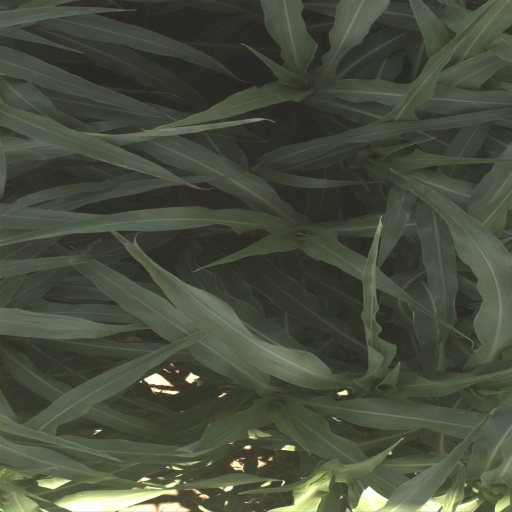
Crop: sorghum